Spencer Fox

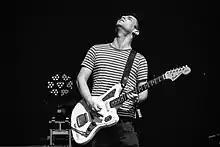
Fox in 2018

Spencer Fox (born May 10, 1993) is an American musician, singer and former child actor. He is best known as the voice of Dash Parr in the 2004 animated film "The Incredibles", and as the lead guitarist for the indie rock band Charly Bliss, which he co-founded in 2011.